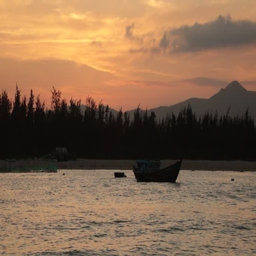
a fiery orange evening sky looking out over the sea .